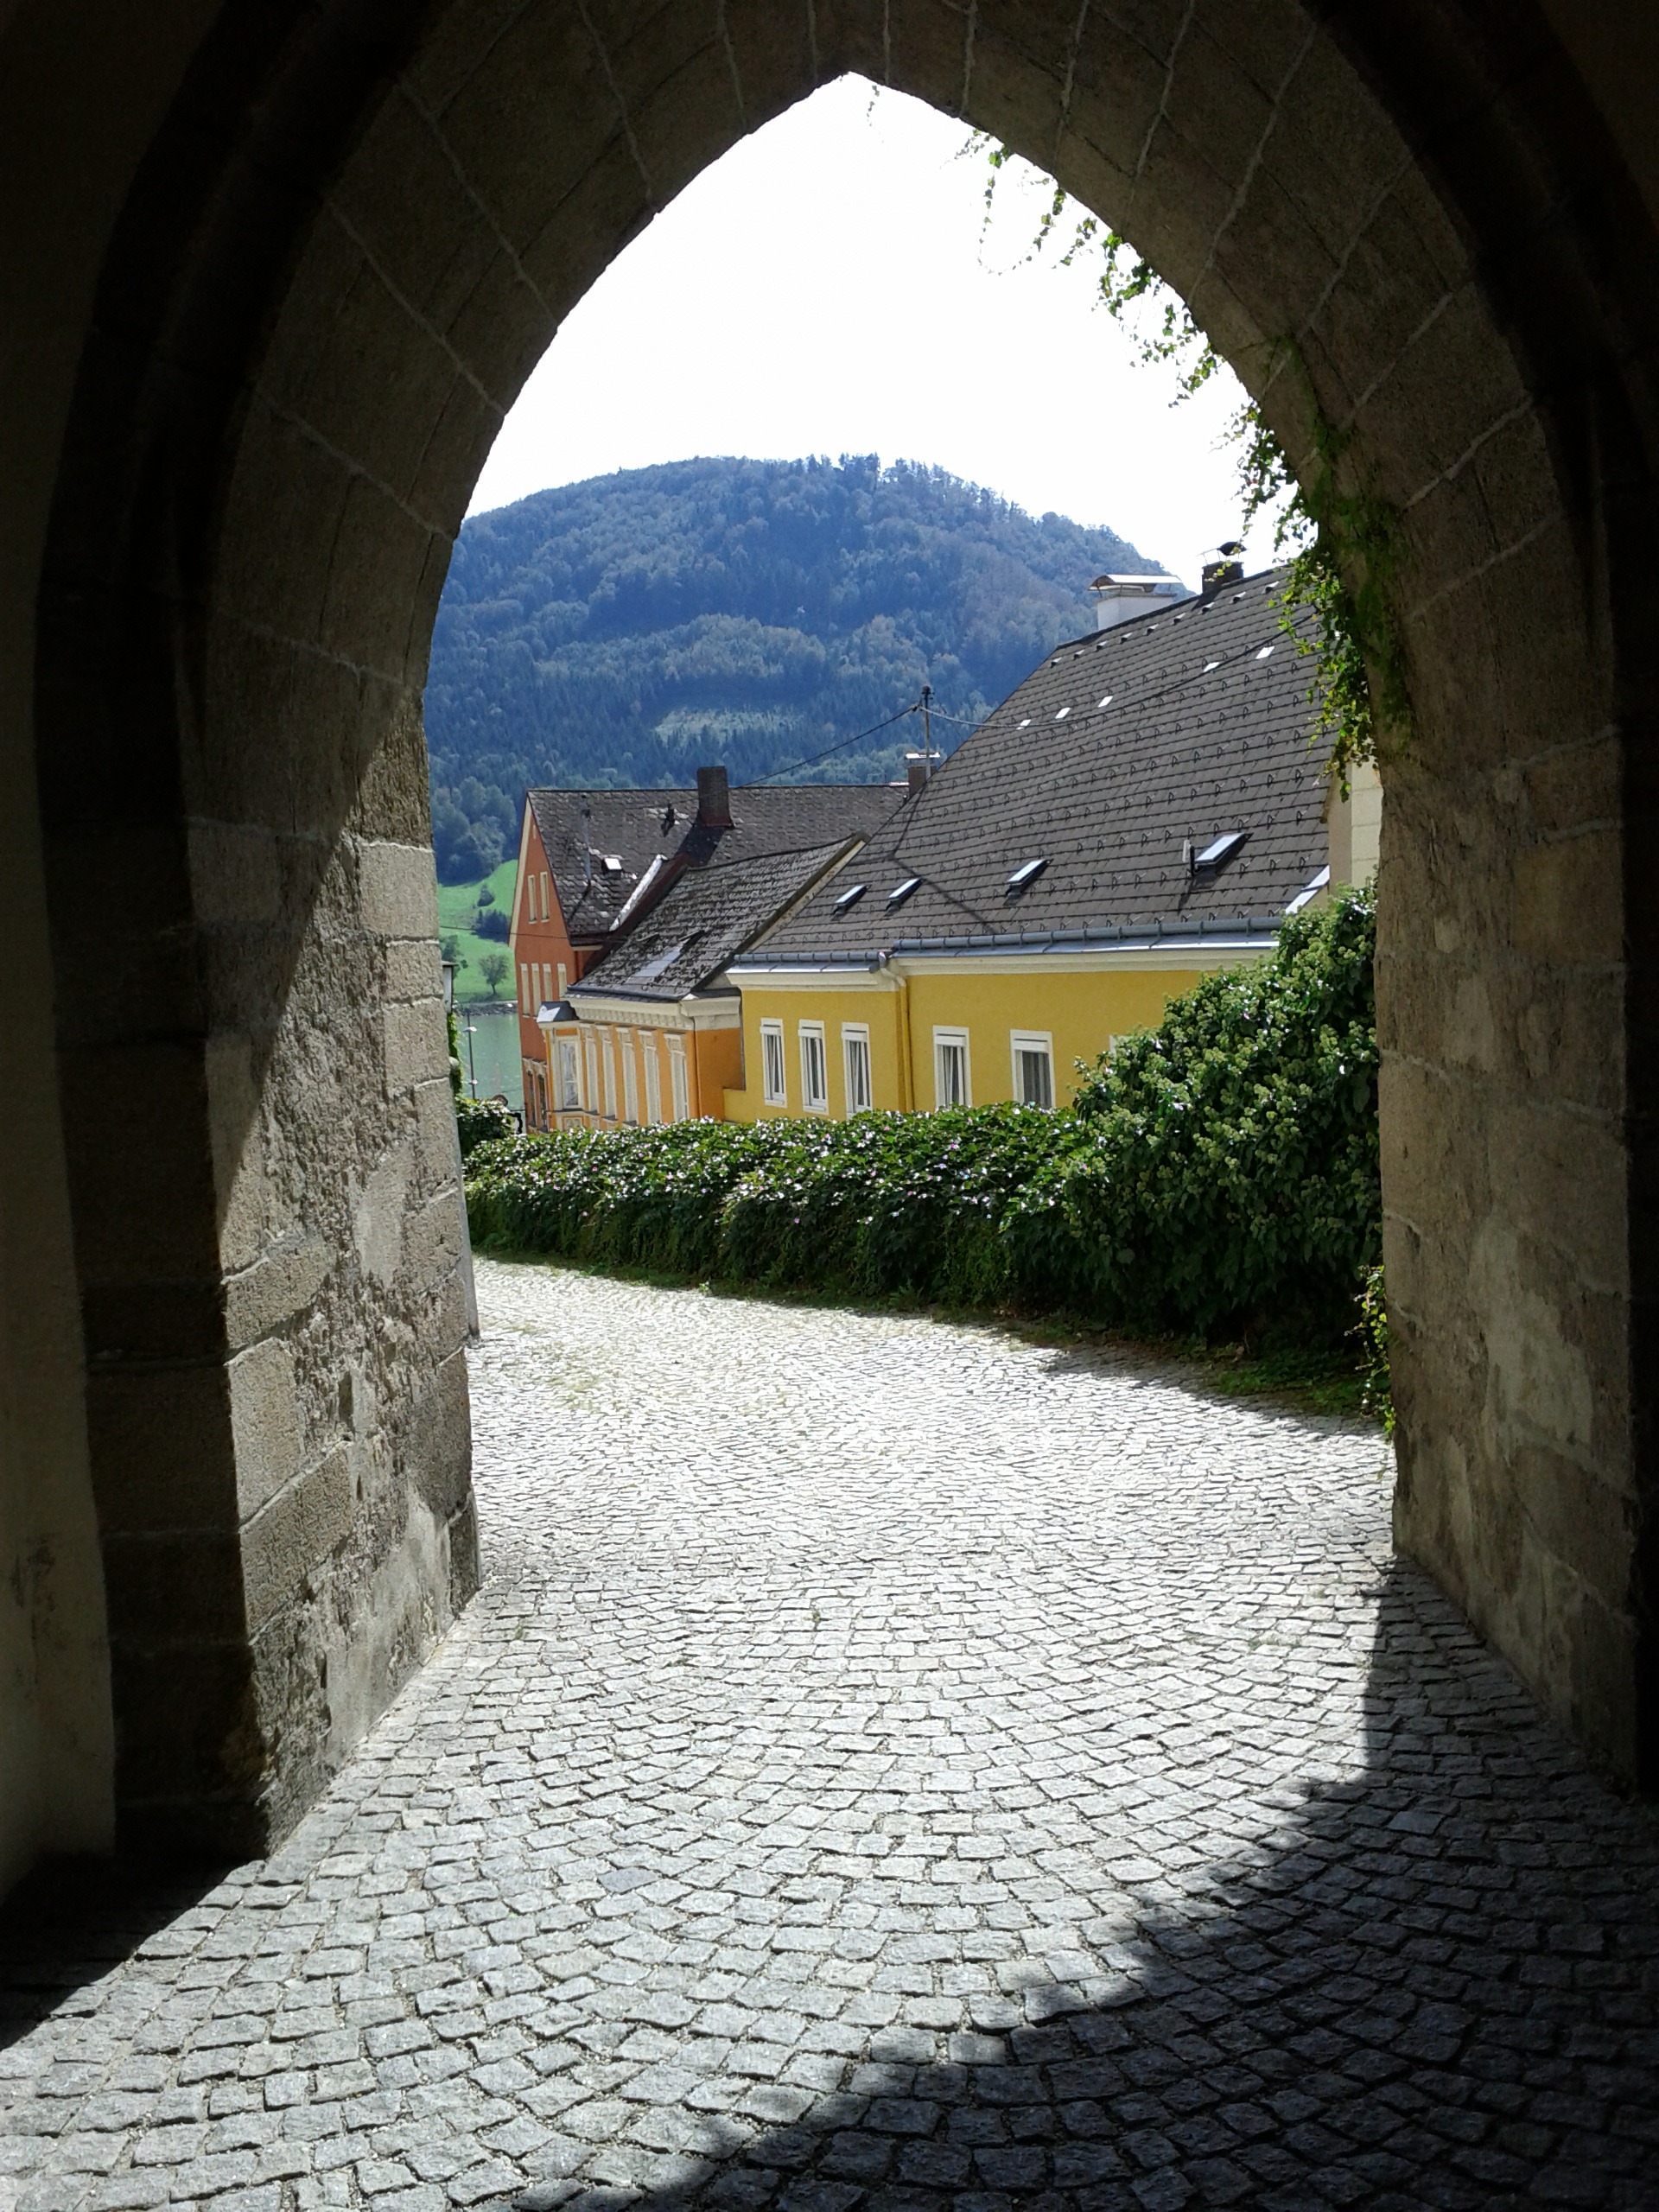
architecture, alley, wall, arch, patch, infrastructure, homes, passage, away, eng, wachau